Dr. G.R. Damodaran College of Science

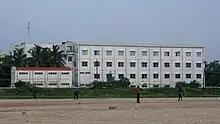
Commerce & Social Work block, view from west

The school offers a two-year MIB programme. The program is designed with the objective to provide training that suits to industry demands. The department also offers an advanced one-year PG diploma program in Project Management/Program and Portfolio Management, Human Resource Management, Enterprise Resource Planning, and International Business.